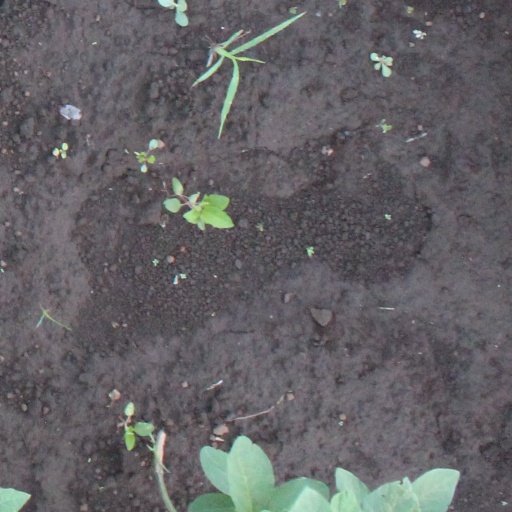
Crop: soybean